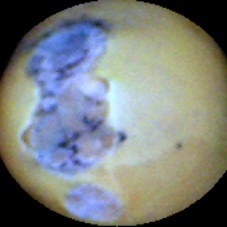
Label: Broken